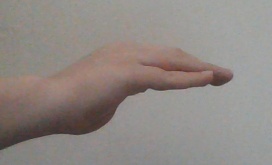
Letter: haa